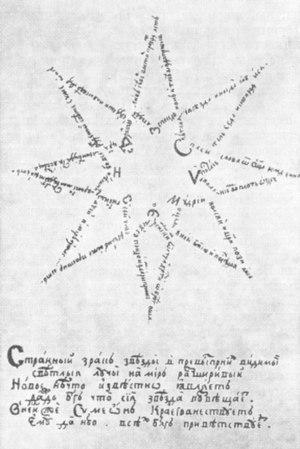
L'histoire de la versification russe est relativement courte, et les premiers œuvres en vers se rattachant à la littérature russe datent de la seconde moitié du XVIIᵉ siècle. Elle a fait appel successivement à trois types de vers, le vers syllabique, le vers syllabo-tonique, et le vers tonique, qui coexistent encore actuellement.